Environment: real
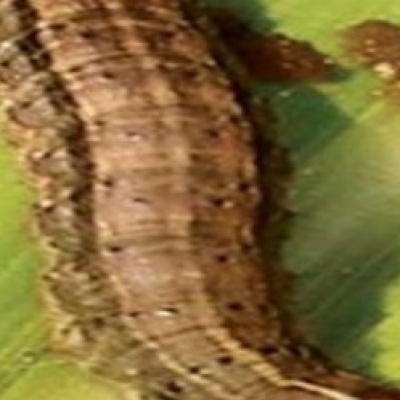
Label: fall_armyworm